2022 World Athletics Indoor Championships – Women's triple jump

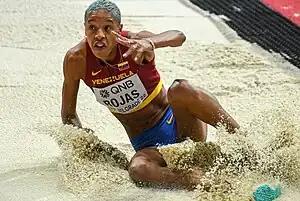
Yulimar Rojas landing her final jump, which broke the world record.

The women's triple jump at the 2022 World Athletics Indoor Championships took place on 20 March 2022.